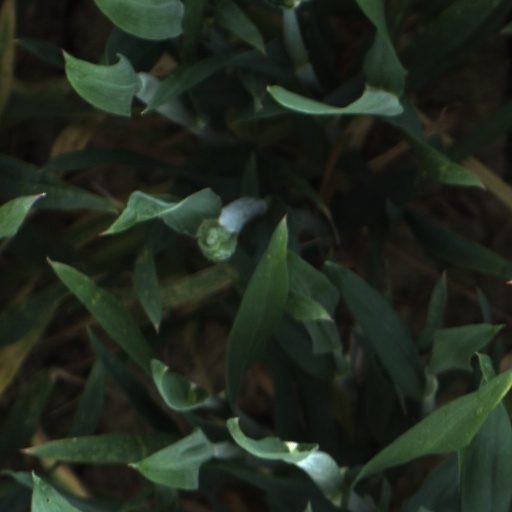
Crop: wheat